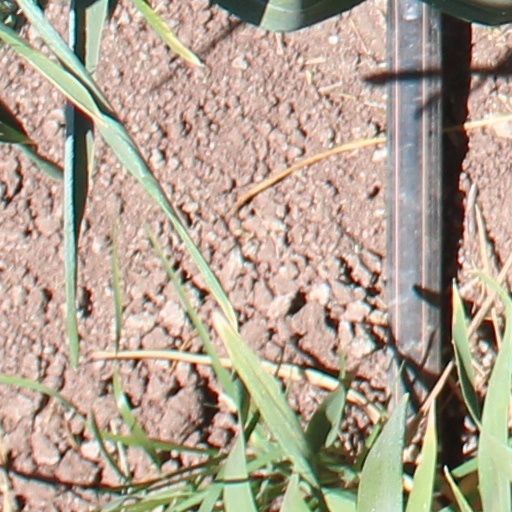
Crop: wheat